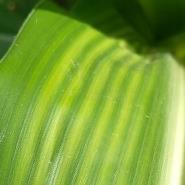
Crop: Maize
Condition: stripe-d